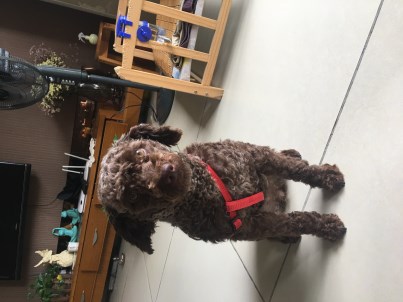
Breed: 7449-n000128-teddy